Willie Harvey Jr.

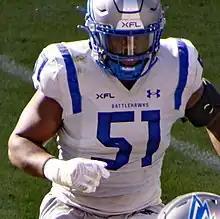
Harvey with the St. Louis BattleHawks in 2023

Willie Harvey Jr. (born January 9, 1996) is an American professional football linebacker for St. Louis Battlehawks of the United Football League (UFL). He played college football at Iowa State. He has also played for the Cleveland Browns, and Dallas Cowboys of the National Football League (NFL).